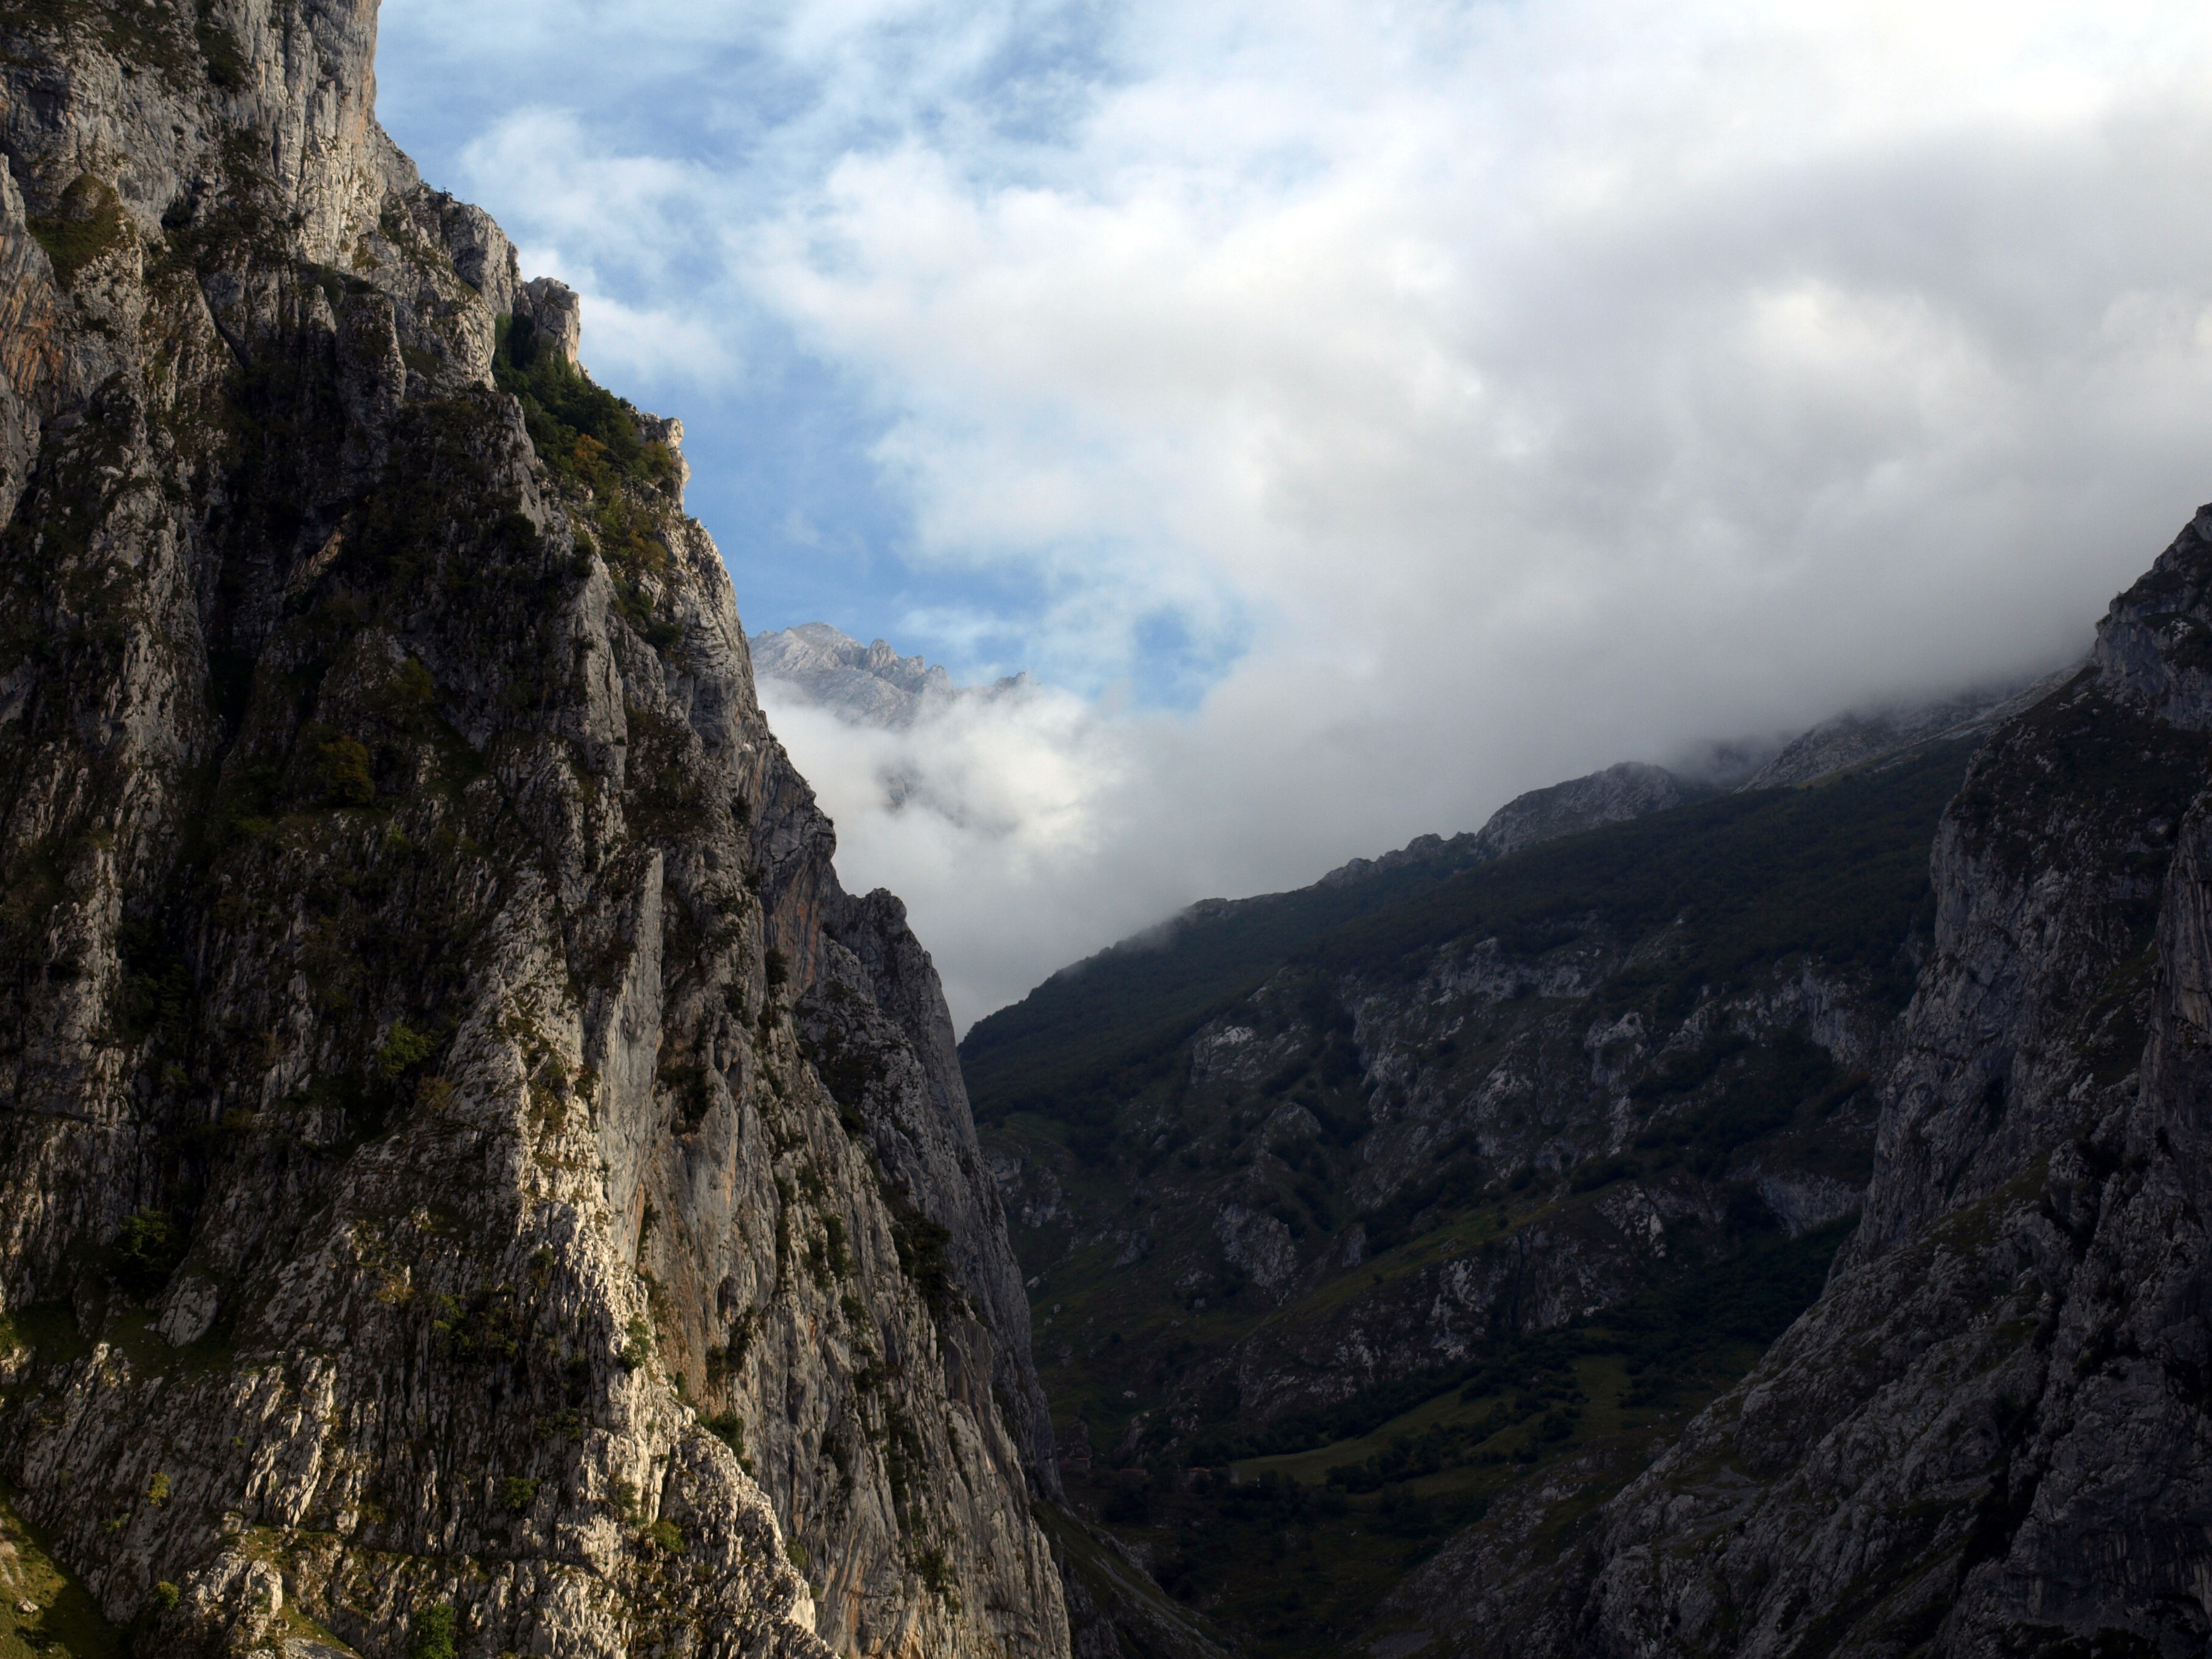
landscape, nature, rock, wilderness, walking, mountain, cloud, sky, hiking, trail, cloudy, adventure, valley, mountain range, travel, formation, cliff, wild, high, autumn, contrast, terrain, ridge, summit, ecology, clouds, geology, mountains, alps, plateau, cordillera, purity, fell, views, top, asturias, landform, mountain pass, geographical feature, mountainous landforms, geological phenomenon